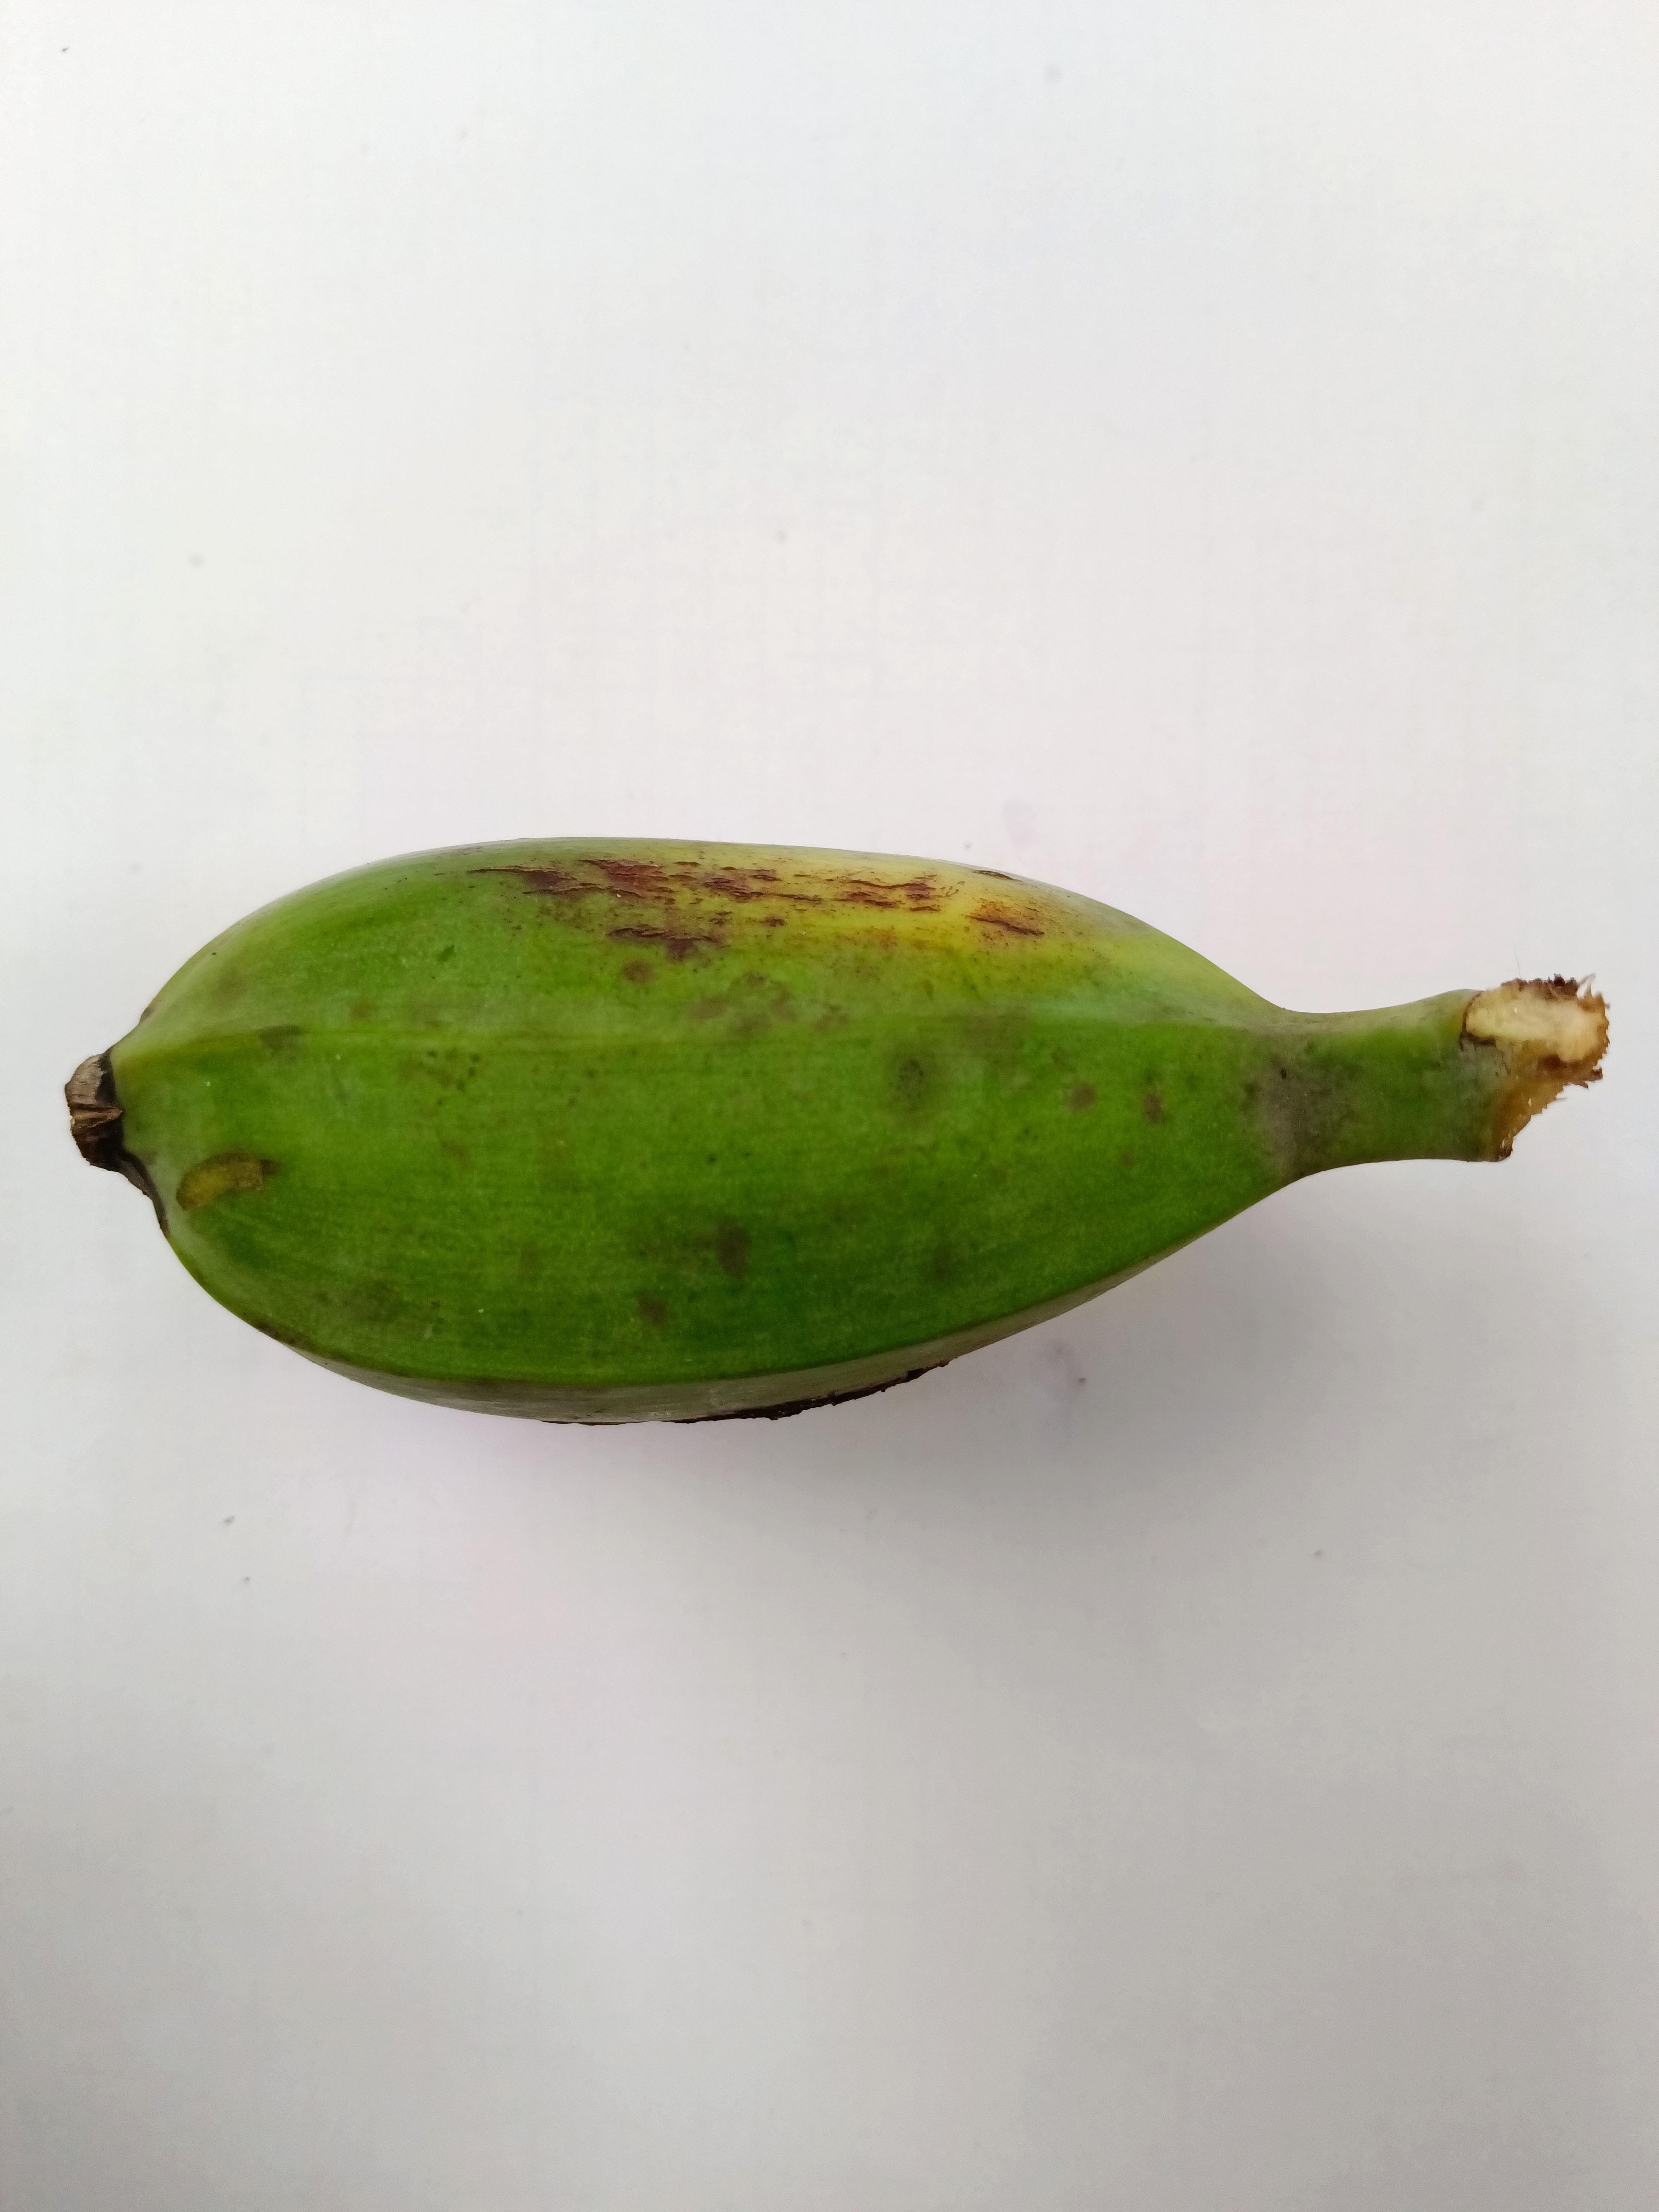
Banana variety: Bichi